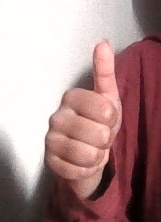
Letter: aleff